WT1190F

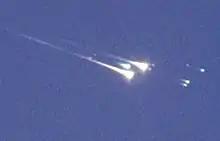
WT1190F entering the atmosphere over Sri Lanka, viewed by the airborne observation team

WT1190F (9U01FF6, UDA34A3, or UW8551D) was a small temporary satellite of Earth that impacted Earth on 13 November 2015 at 06:18:21.7 (± 0.1 seconds) UTC. It is thought to have been space debris from the trans-lunar injection stage of the 1998 Lunar Prospector mission. It was first discovered on 18 February 2013 by the Catalina Sky Survey. It was then lost, and reacquired on 29 November 2013. It was again discovered on 3 October 2015 by astronomer Rose Garcia with the Catalina Sky Survey 60-inch telescope, and the object was soon identified to be the same as the two objects previously sighted by the team, who have been sharing their data through the International Astronomical Union's Minor Planet Center (MPC). An early orbit calculation showed that it was orbiting Earth in an extremely elliptical orbit, taking it from within the geosynchronous satellite ring to nearly twice the distance of the Moon. It was also probably the same object as 9U01FF6, another object on a similar orbit discovered on 26 October 2009.